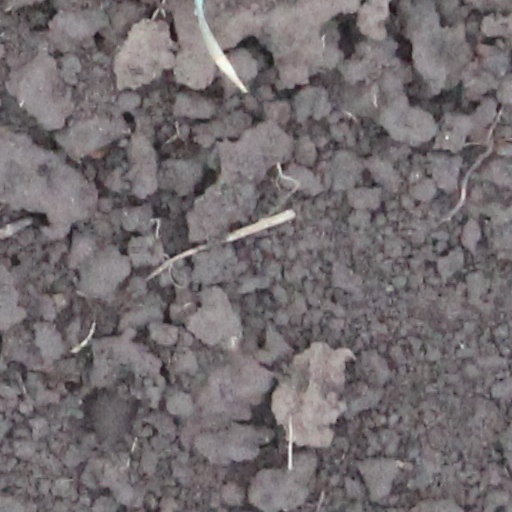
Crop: wheat